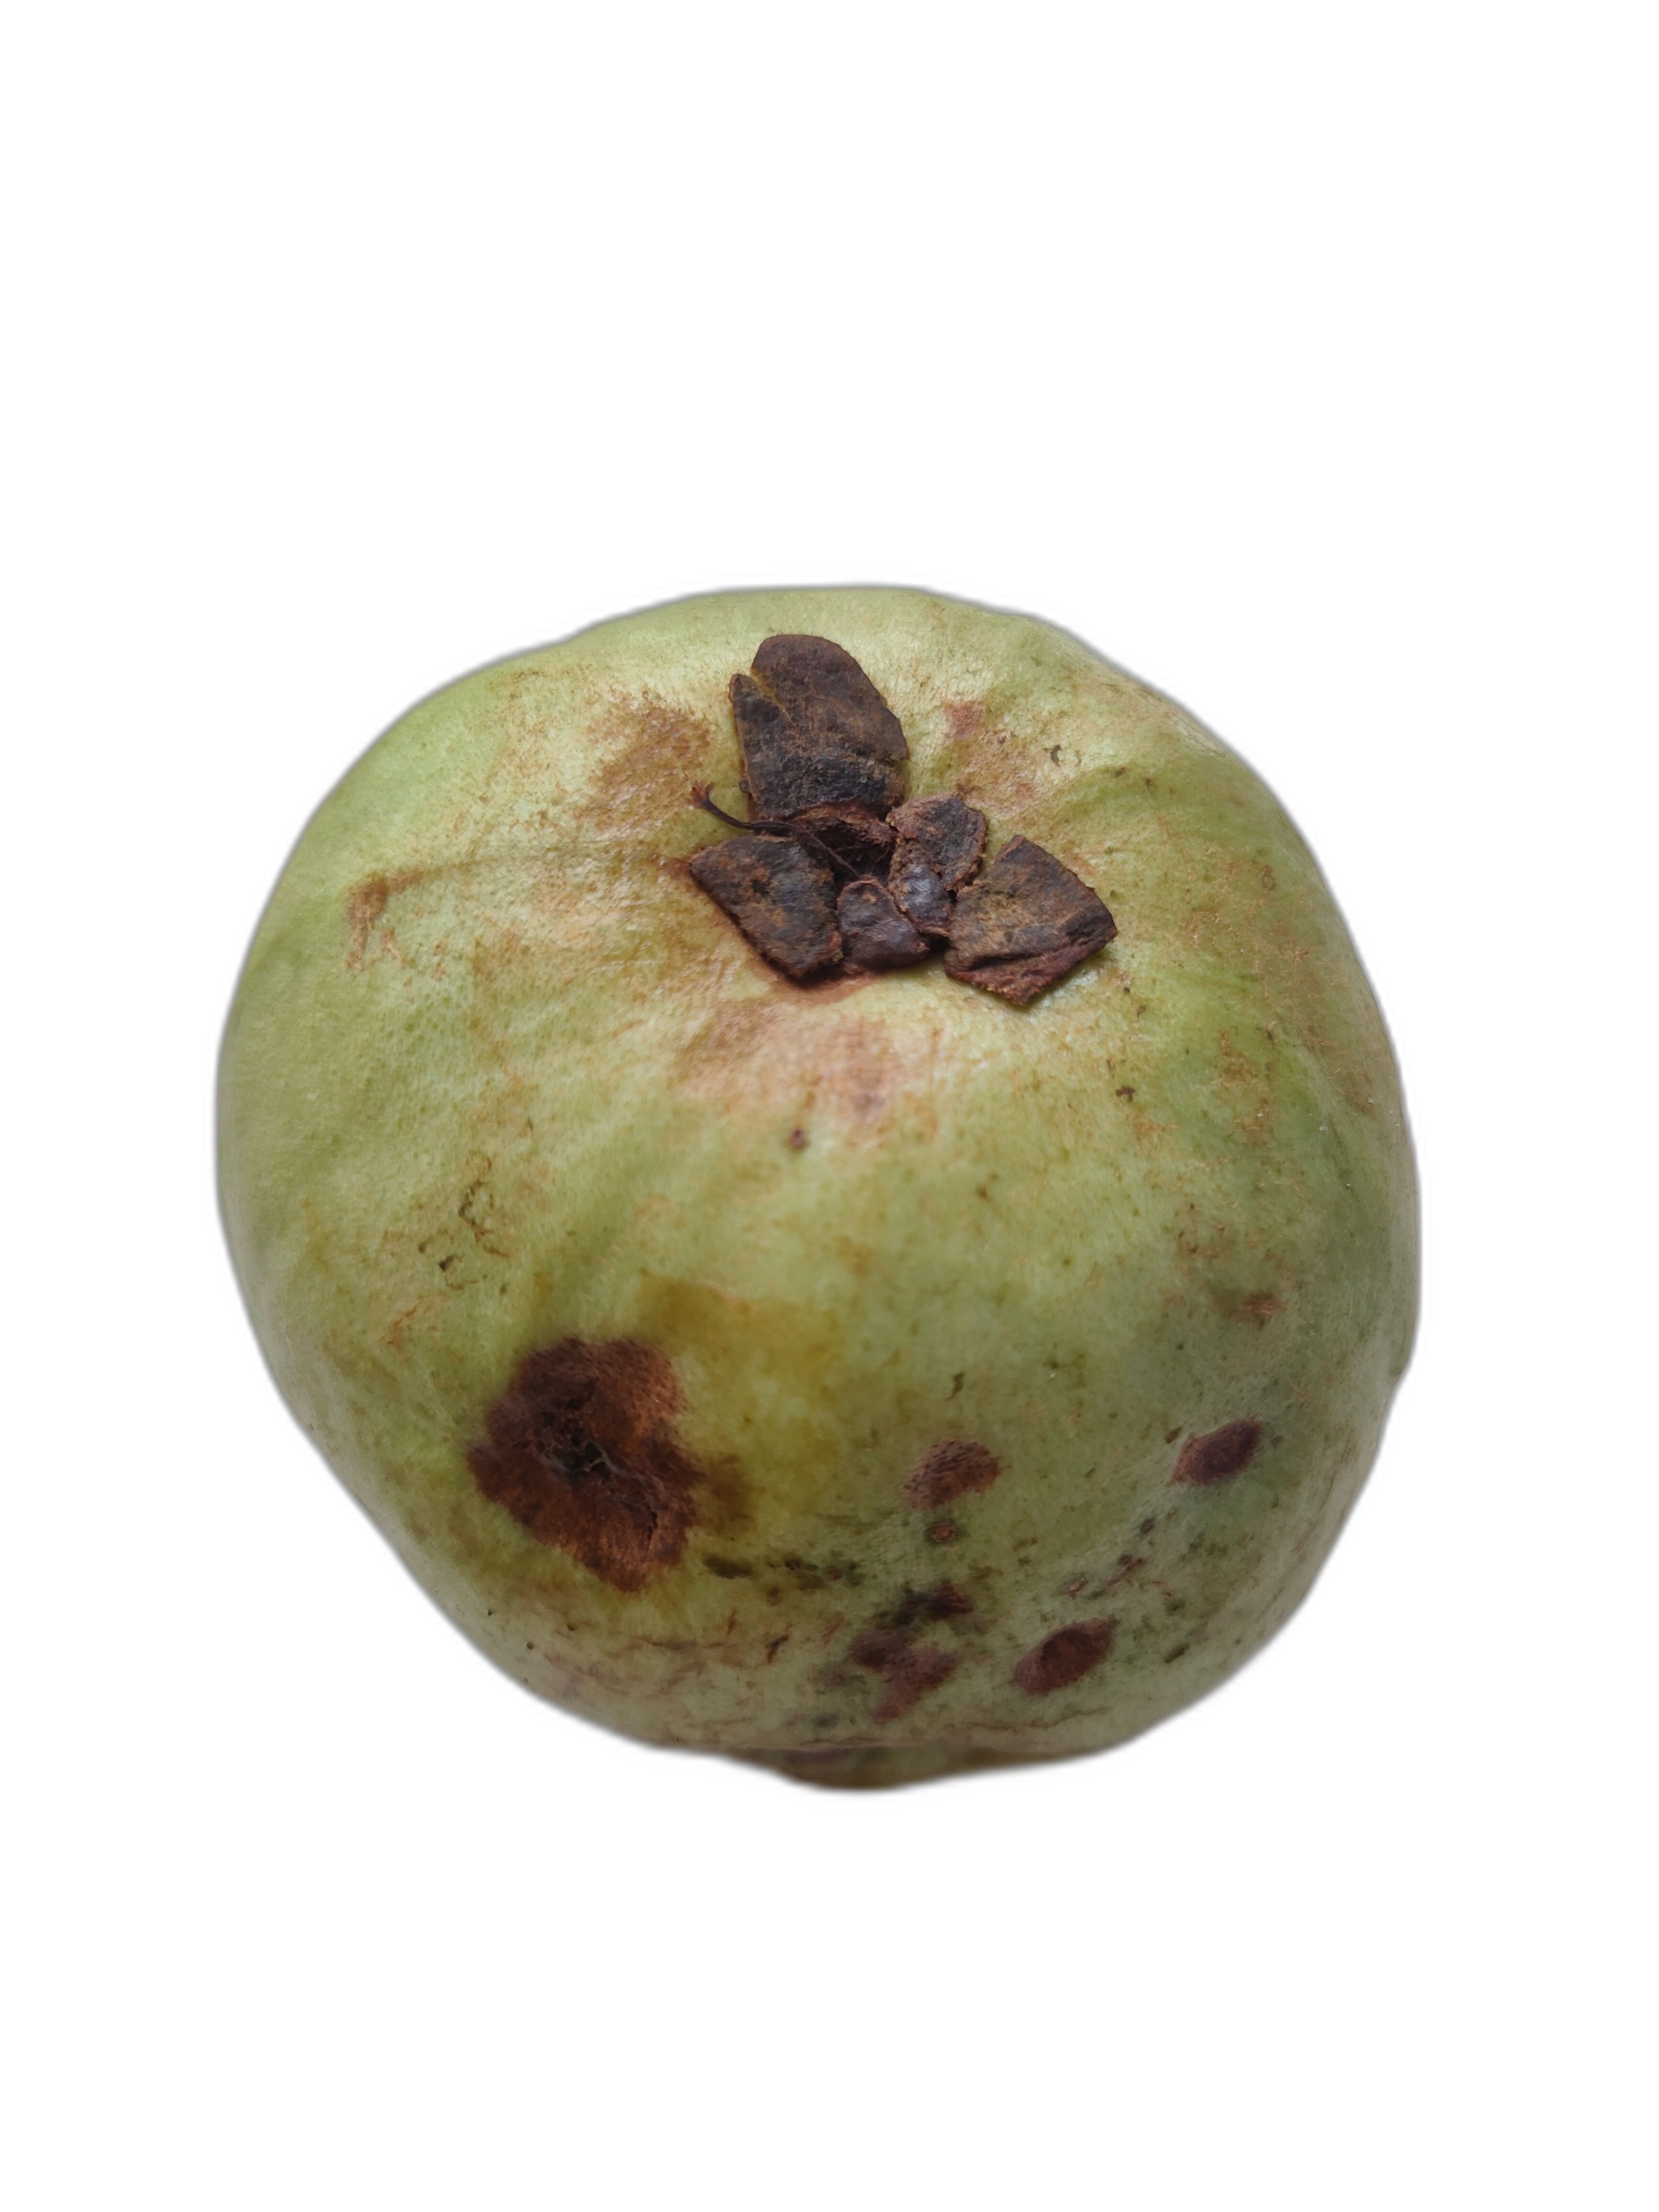
Plant part: fruit
Disease: Styler end root